Book of Common Prayer (1928, England)

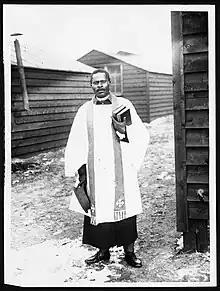
Anglican chaplains, such as this priest likely assigned to the South African Native Labour Corps, were charged with the pastoral duties of wartime. Many felt the 1662 prayer book was inadequate for these purposes.

The initial period of revision, between 1906 and 1914, primarily focused on the 1662 prayer book's Ornaments Rubric and its role in justifying Anglo-Catholic ceremonial practice. John Wordsworth chaired a group of five bishops who issued a report on the rubric in 1908 with the assistance of leading moderate Anglo-Catholic liturgist Walter Frere. The report's assertion that chasubles were legal elicited protest; the upper house of the Convocations of Canterbury and York passed a resolution that was less supportive of this view. In his 1911 "Some Principles of Liturgical Reform", Frere requested for a committee to examine liturgical affairs; Davidson established such a body in May that year. Attempting to create a balanced committee, the evangelical bishop Thomas Drury was appointed alongside Arthur James Mason, Frere, Frank Edward Brightman, and, from 1912 onward, Percy Dearmer and Percival Jackson.